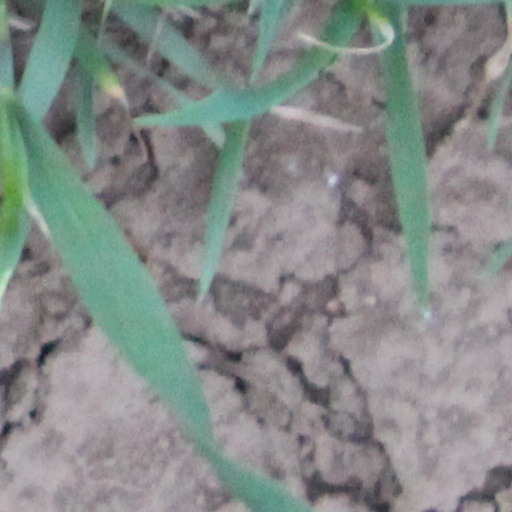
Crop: wheat